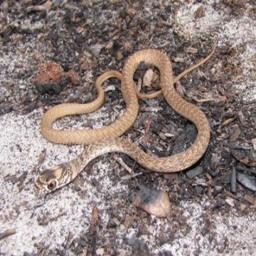
Animal: snakes